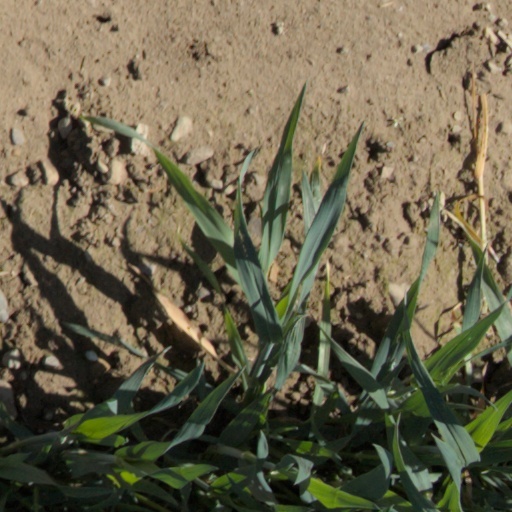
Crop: wheat